Santiago García (Uruguayan footballer)

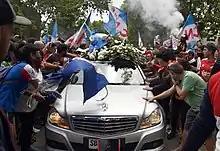
Funeral of García in Uruguay

On 6 February 2021, after several days without contact, García, aged 30, was found dead in his apartment in Godoy Cruz, with a gunshot wound in the right parietal.